Colin Gregory

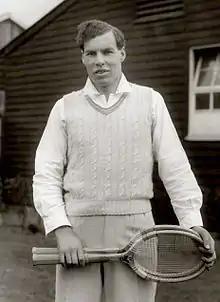
Colin Gregory in 1932

Doctor John Colin Gregory (28 July 1903 – 10 January 1959) was an amateur British tennis player, best remembered for winning the Australian Open in 1929.